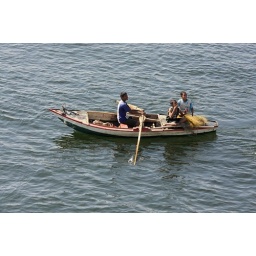
These boys wave and shout at the passengers aboard the cruise ship as it passes close by